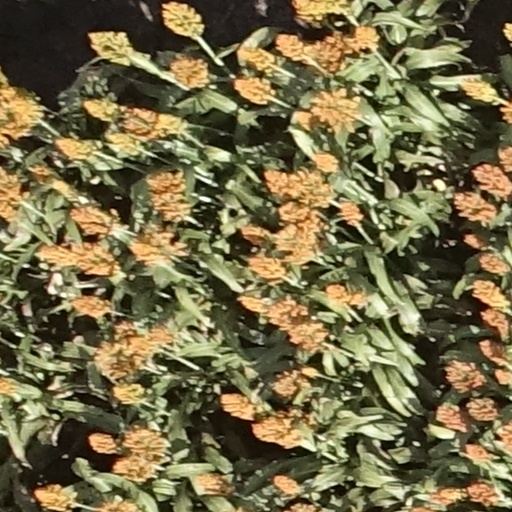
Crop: sorghum